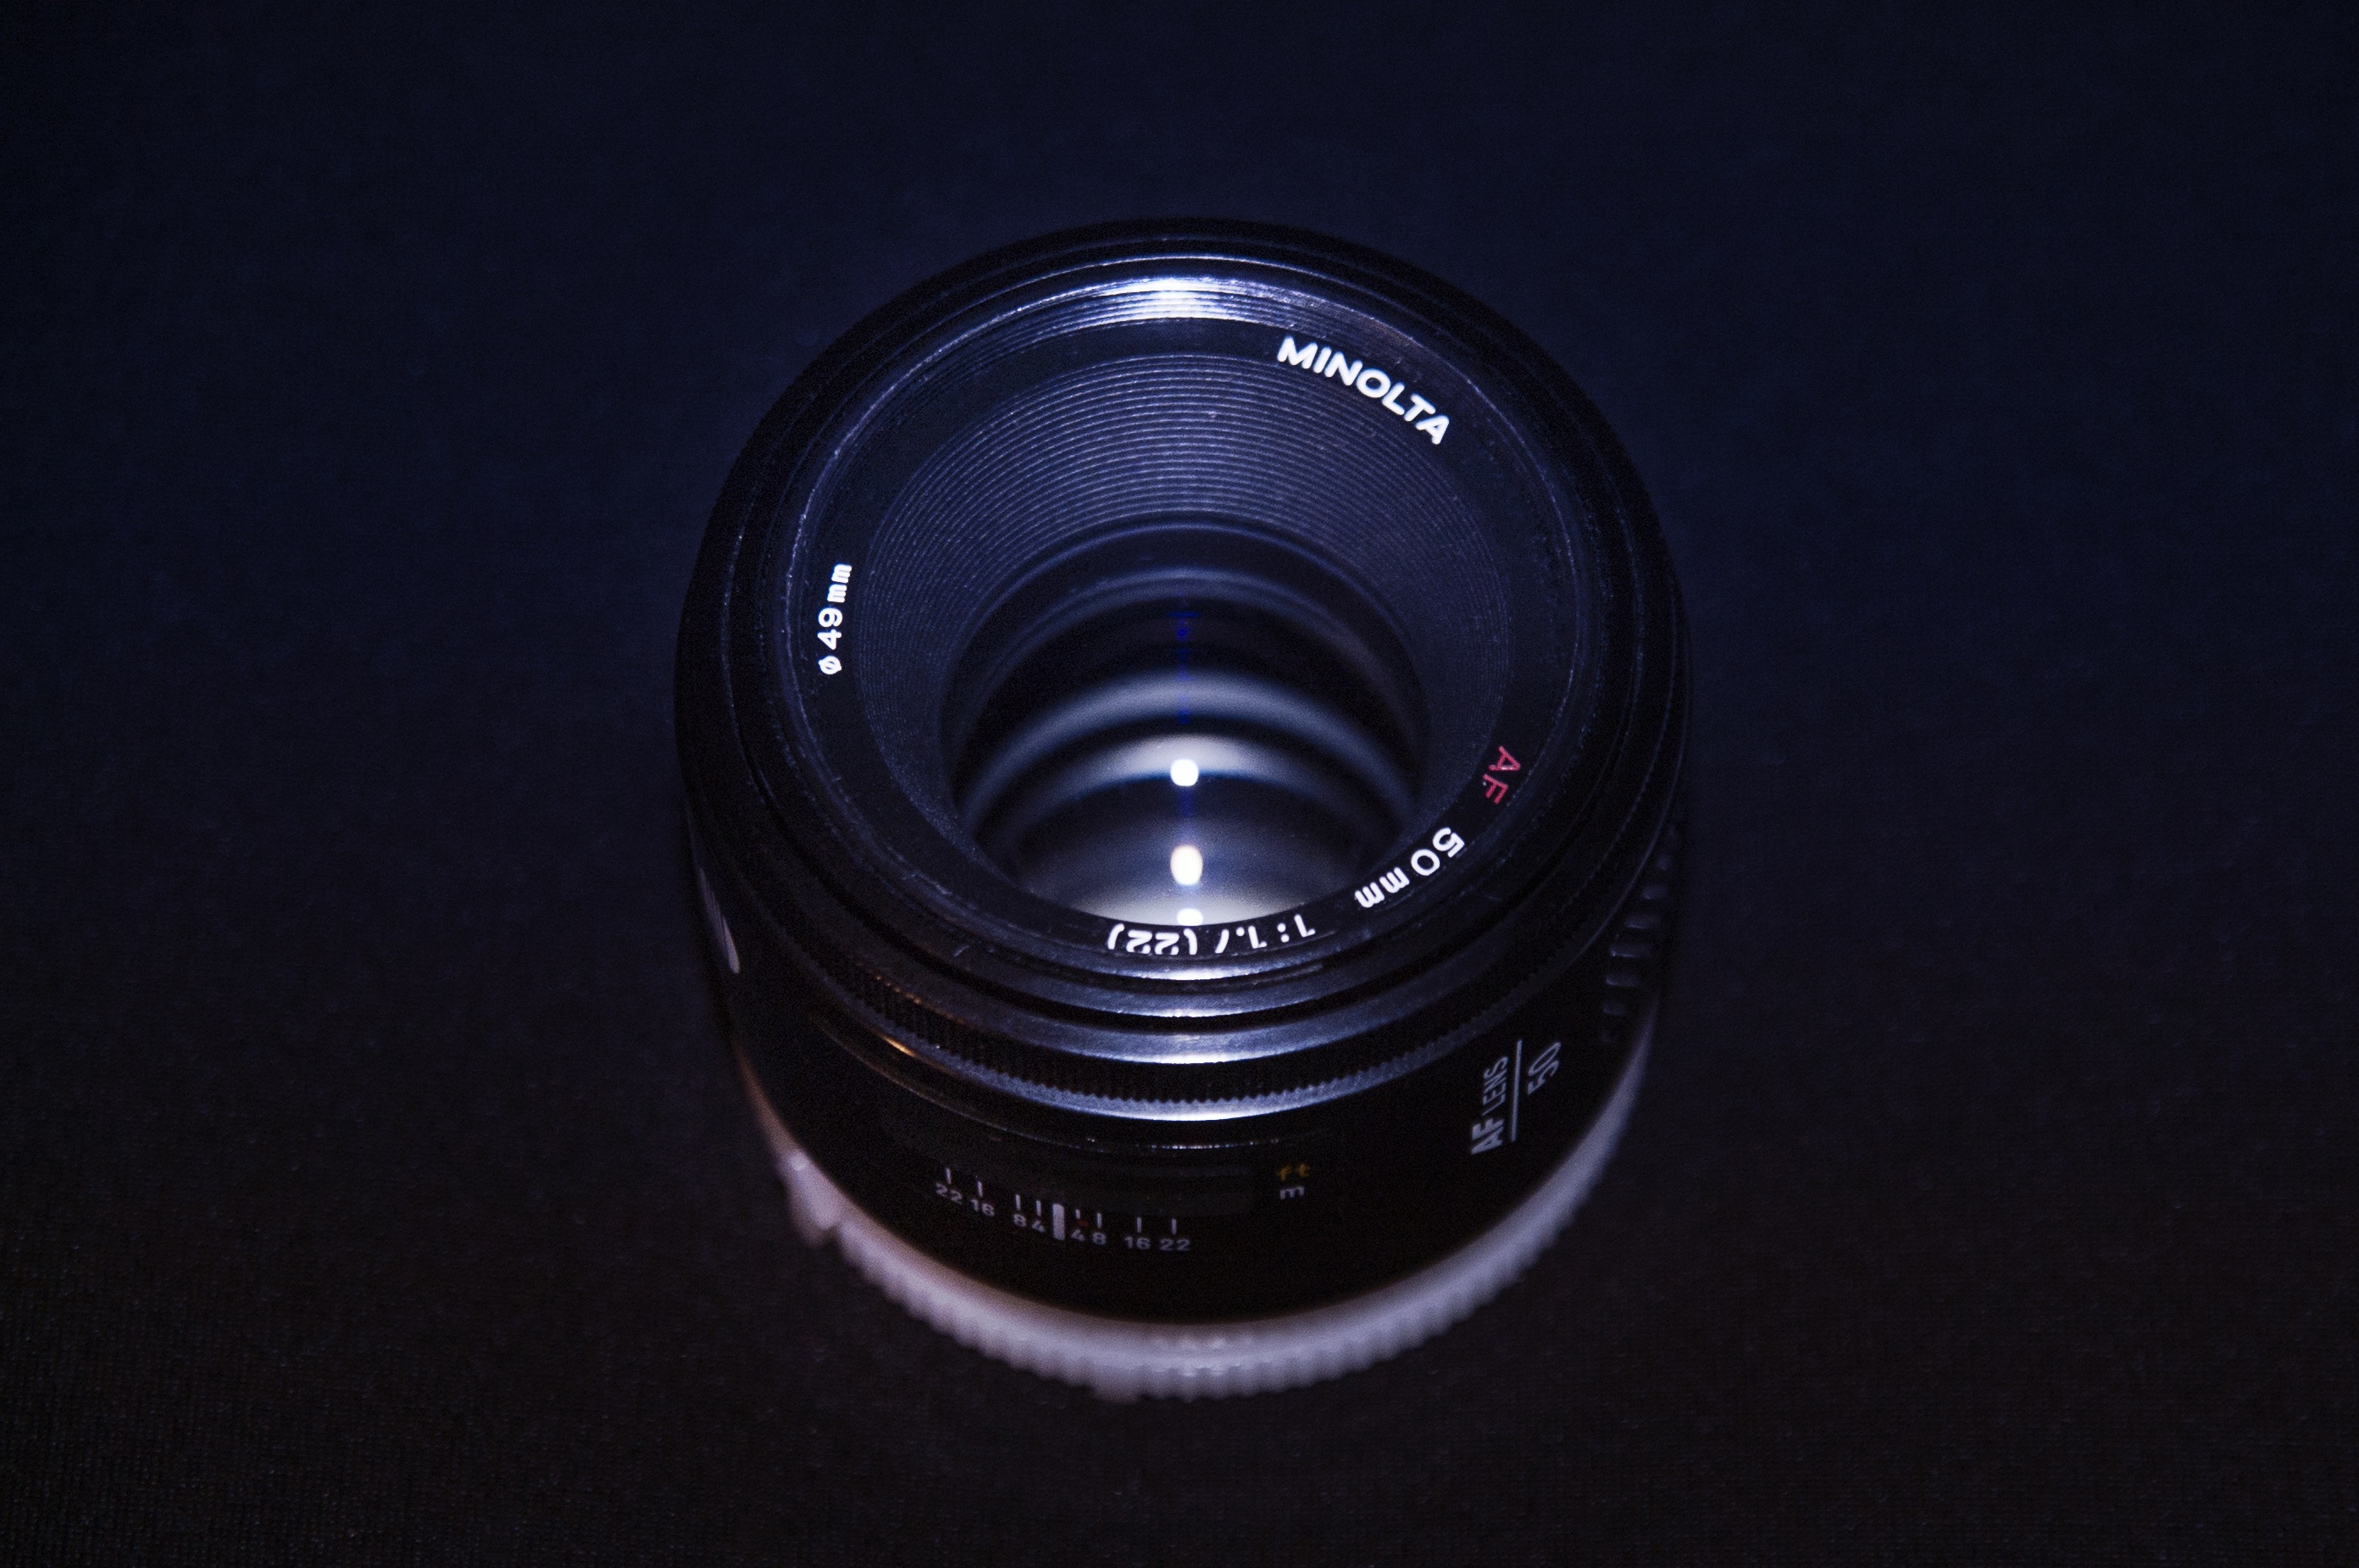
light, technology, camera, photography, photographer, wheel, lens, equipment, macro, black, shutter, product, reflex camera, digital camera, focus, digital, zoom, camera lens, aperture, photographic, optical, fisheye lens, single lens reflex camera, cameras optics, teleconverter